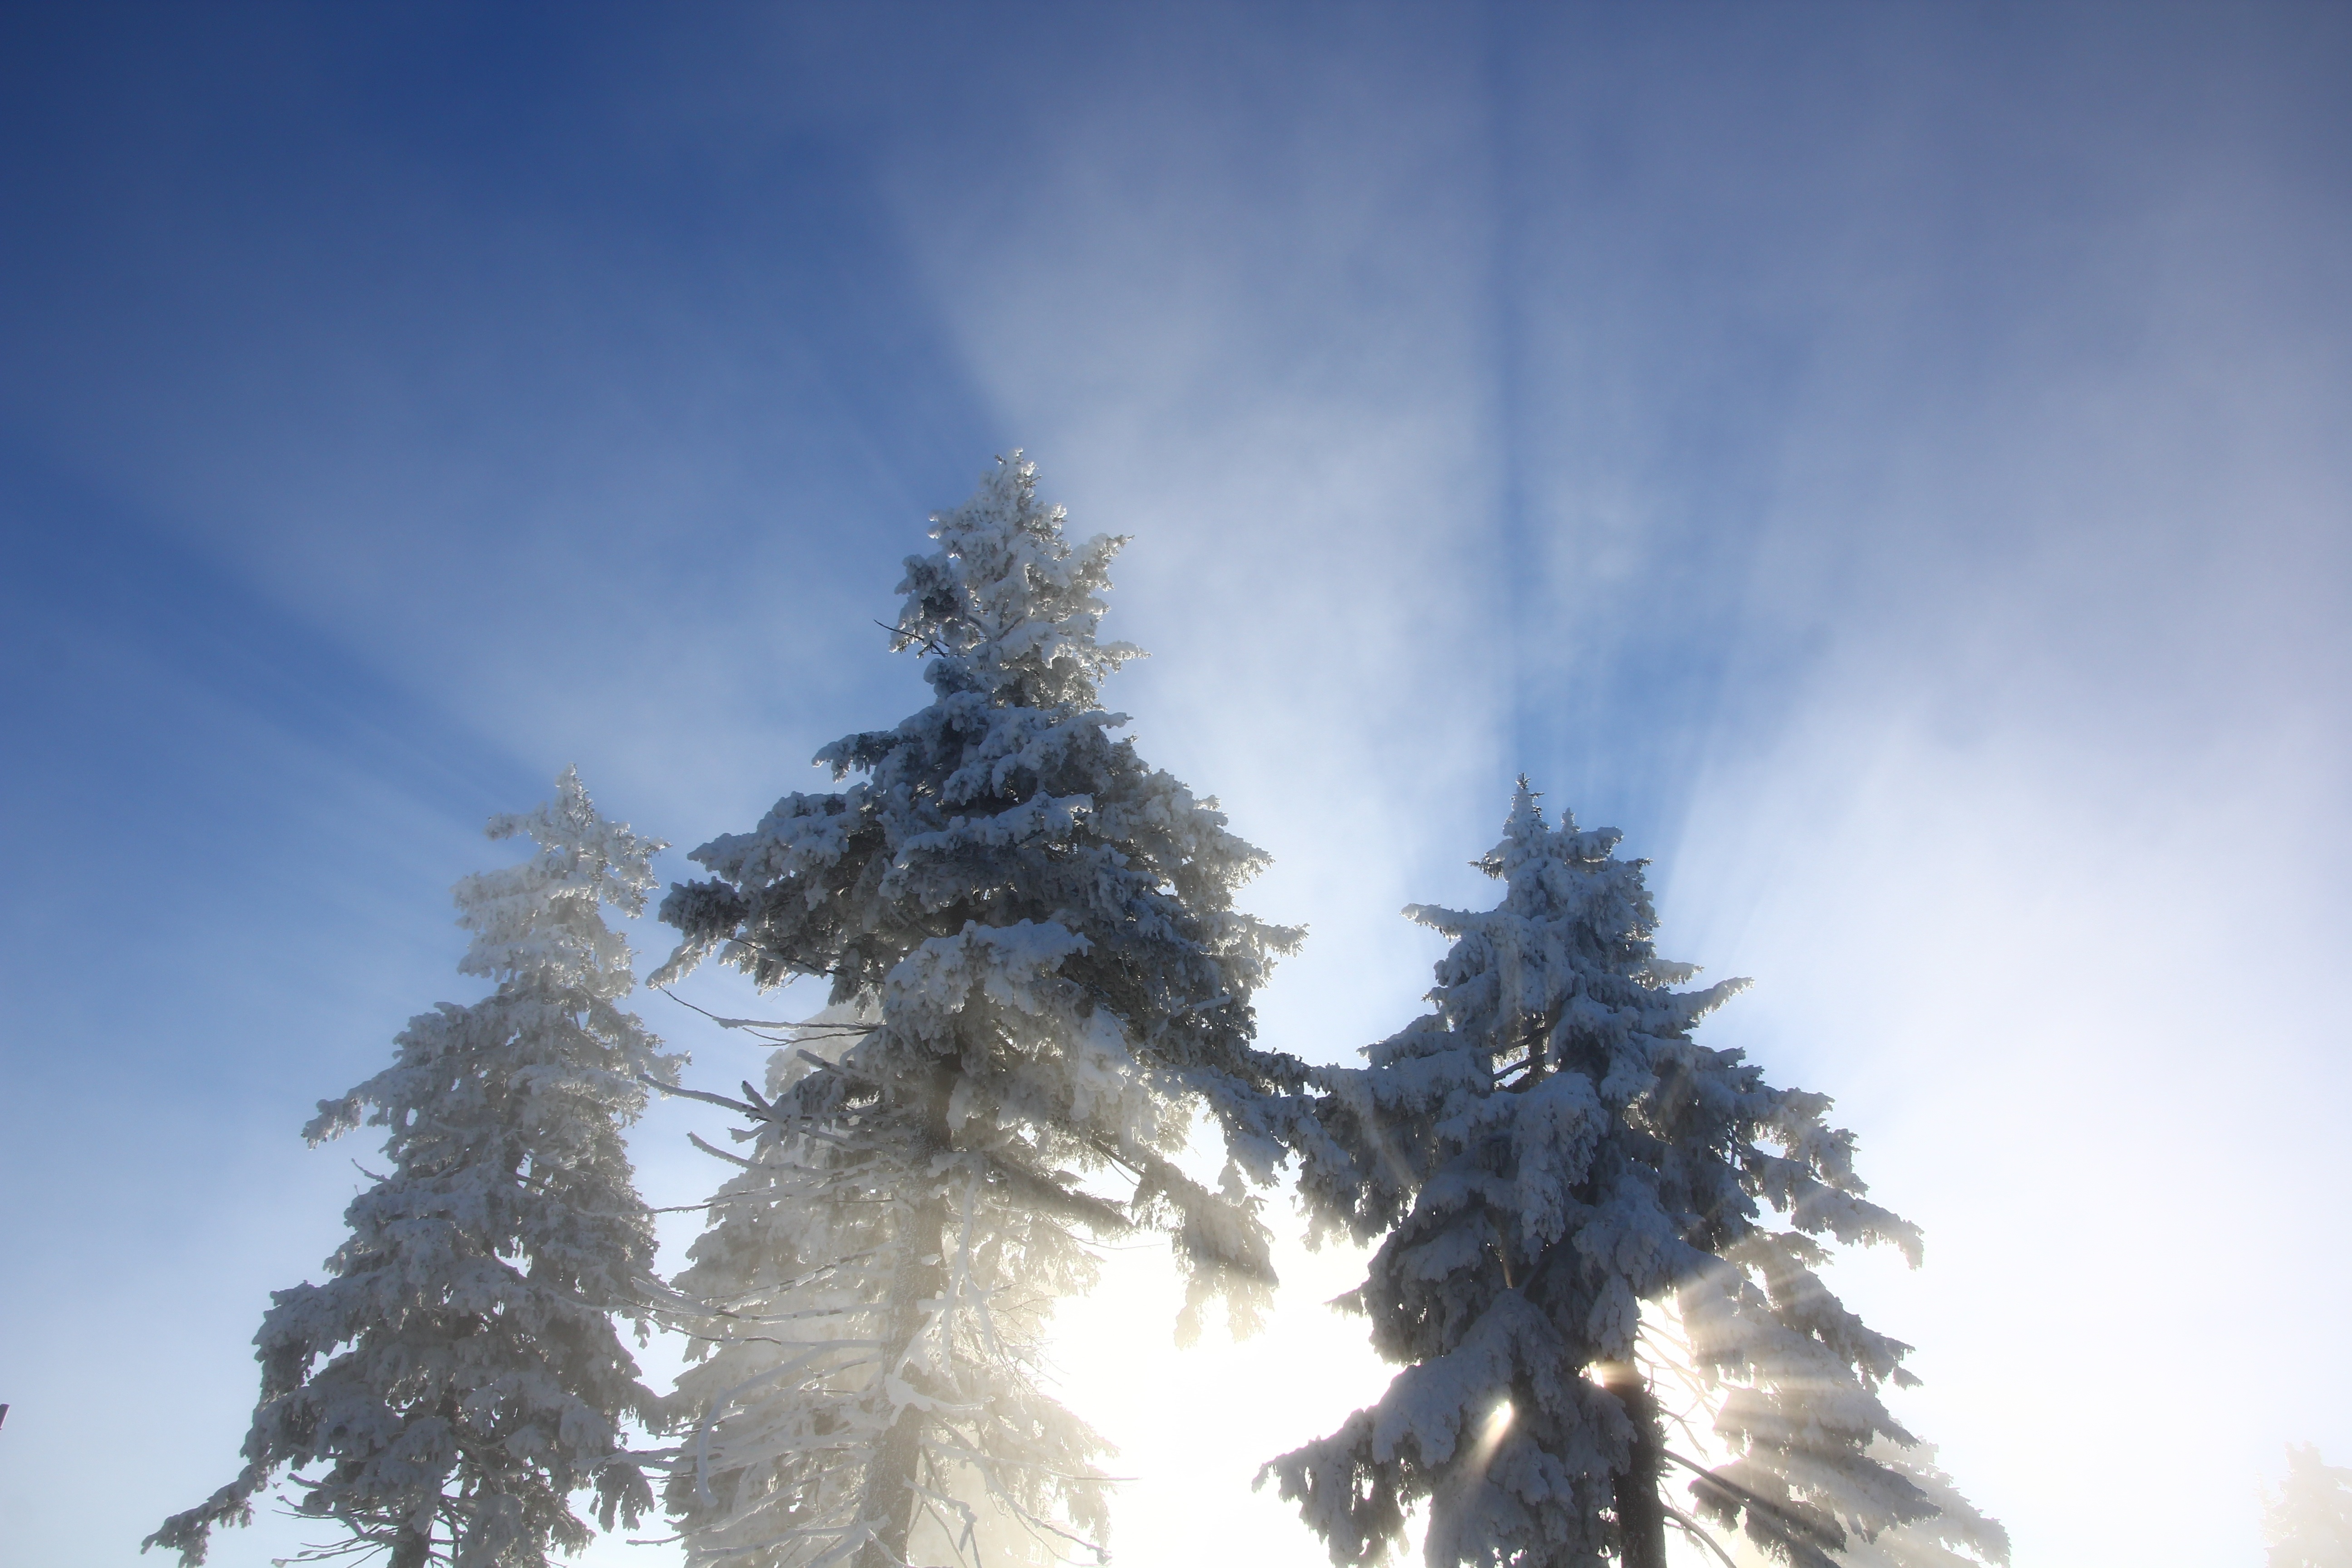
tree, branch, mountain, snow, winter, cloud, plant, sky, fog, sunlight, frost, weather, shadow, fir, season, conifer, spruce, larch, ecosystem, keilberg, atmospheric phenomenon, woody plant, land plant